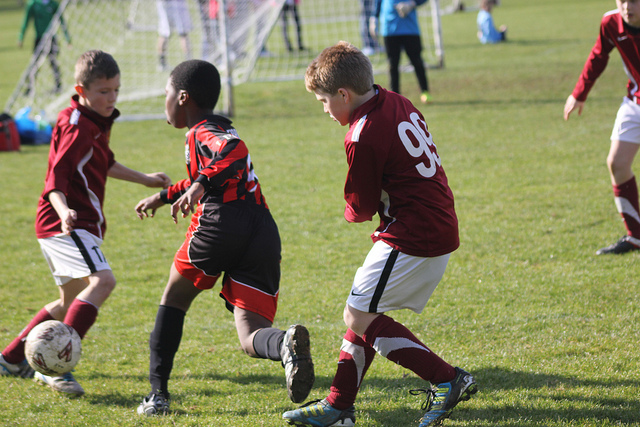
hai đội bóng đá nam đang thi đấu vào ban ngày